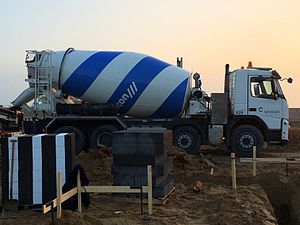
Unicon A/S
Unicon rotérbil
Unicon rotérbil
Unicon A/S er Danmarks største producent og leverandør af færdigblandet beton. Unicon råder over 40 betonfabrikker fordelt over hele landet og beskæftiger 355 medarbejdere. Unicon’s historie trækker tråde helt tilbage til 1926. I dag er Unicon en del af Aalborg Portland Group, som er ejet af italienske Cementir S.p.A..